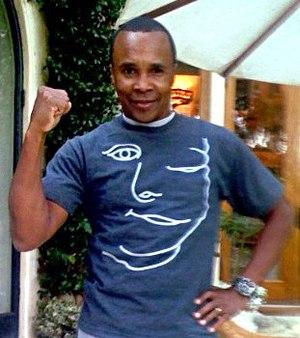
La douzième saison de Dancing with the Stars, émission américaine de télé réalité musicale, a commencé le 21 mars 2011 sur le réseau ABC et s'est terminé le 24 mai 2011.